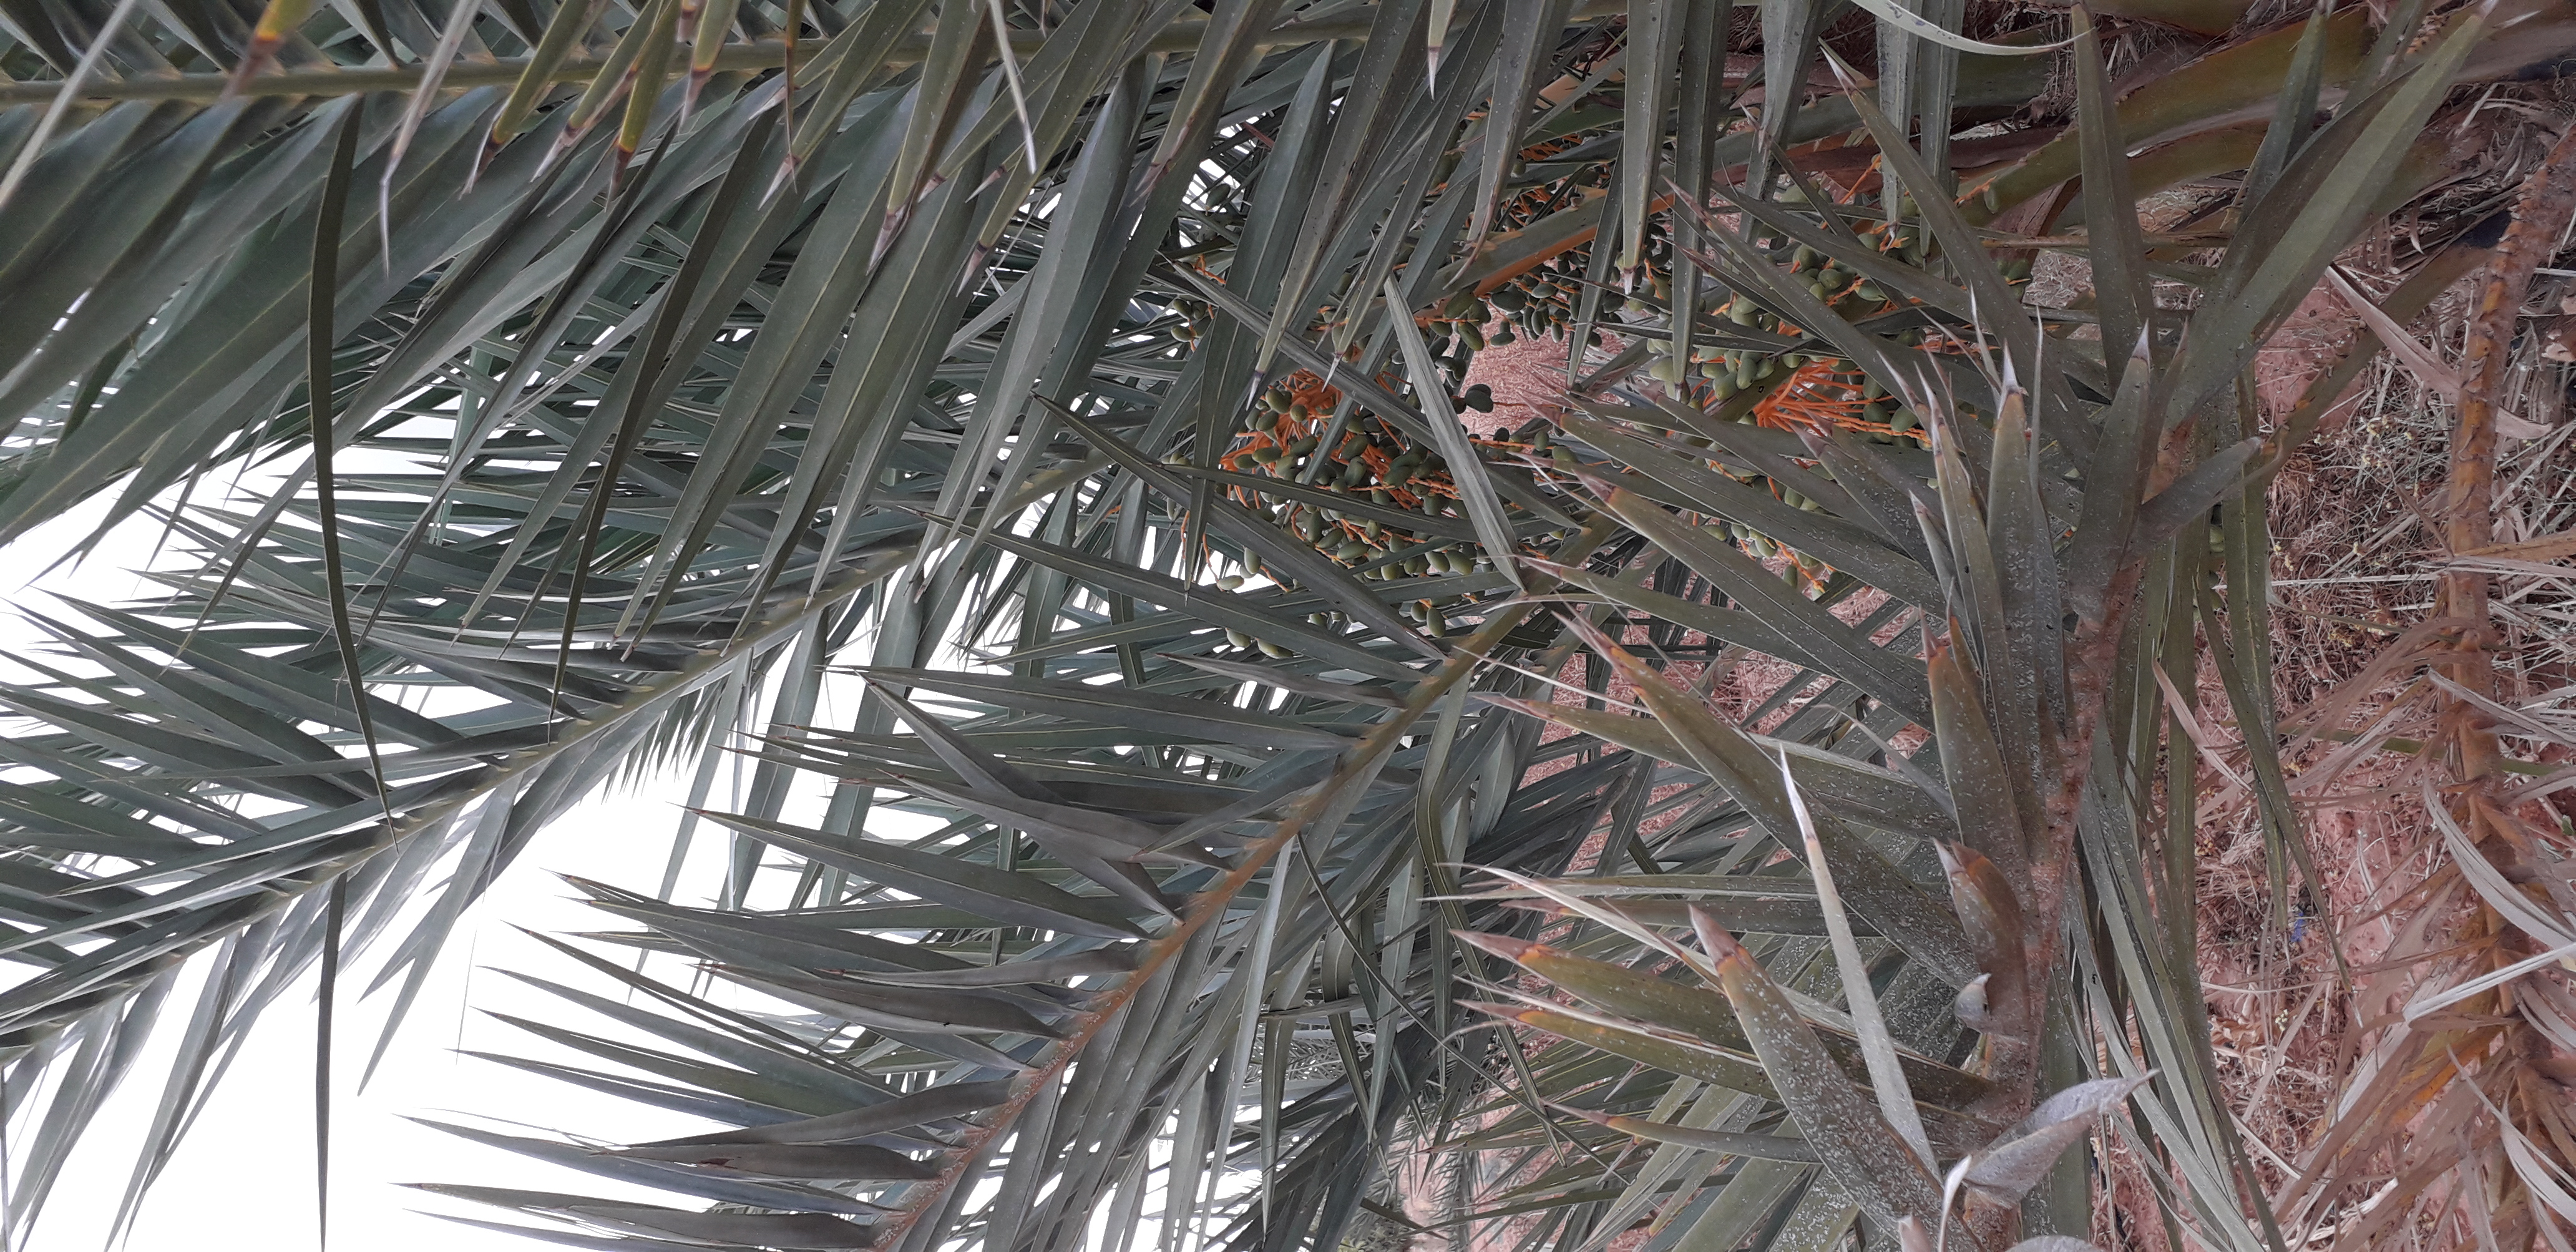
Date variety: kholt